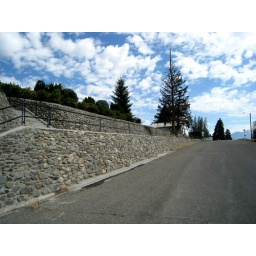
This rock wall was build by the CCC as a Great Depression-era work project.